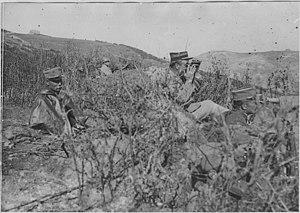
reportage photographique de l'armée française.
C'était l'ancienne 1ʳᵉ Division du Corps Expéditionnaire d'Orient et faisait partie de l'Armée française d'Orient.